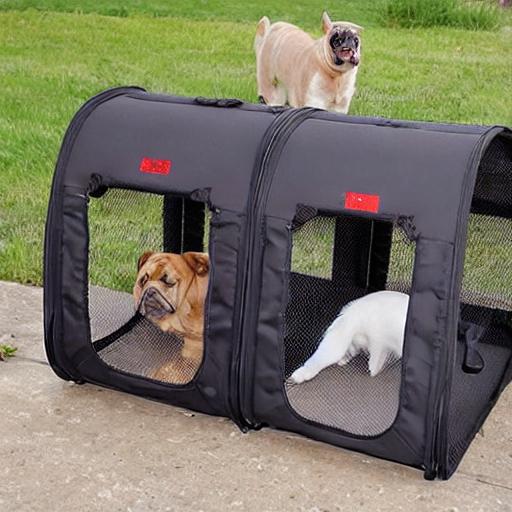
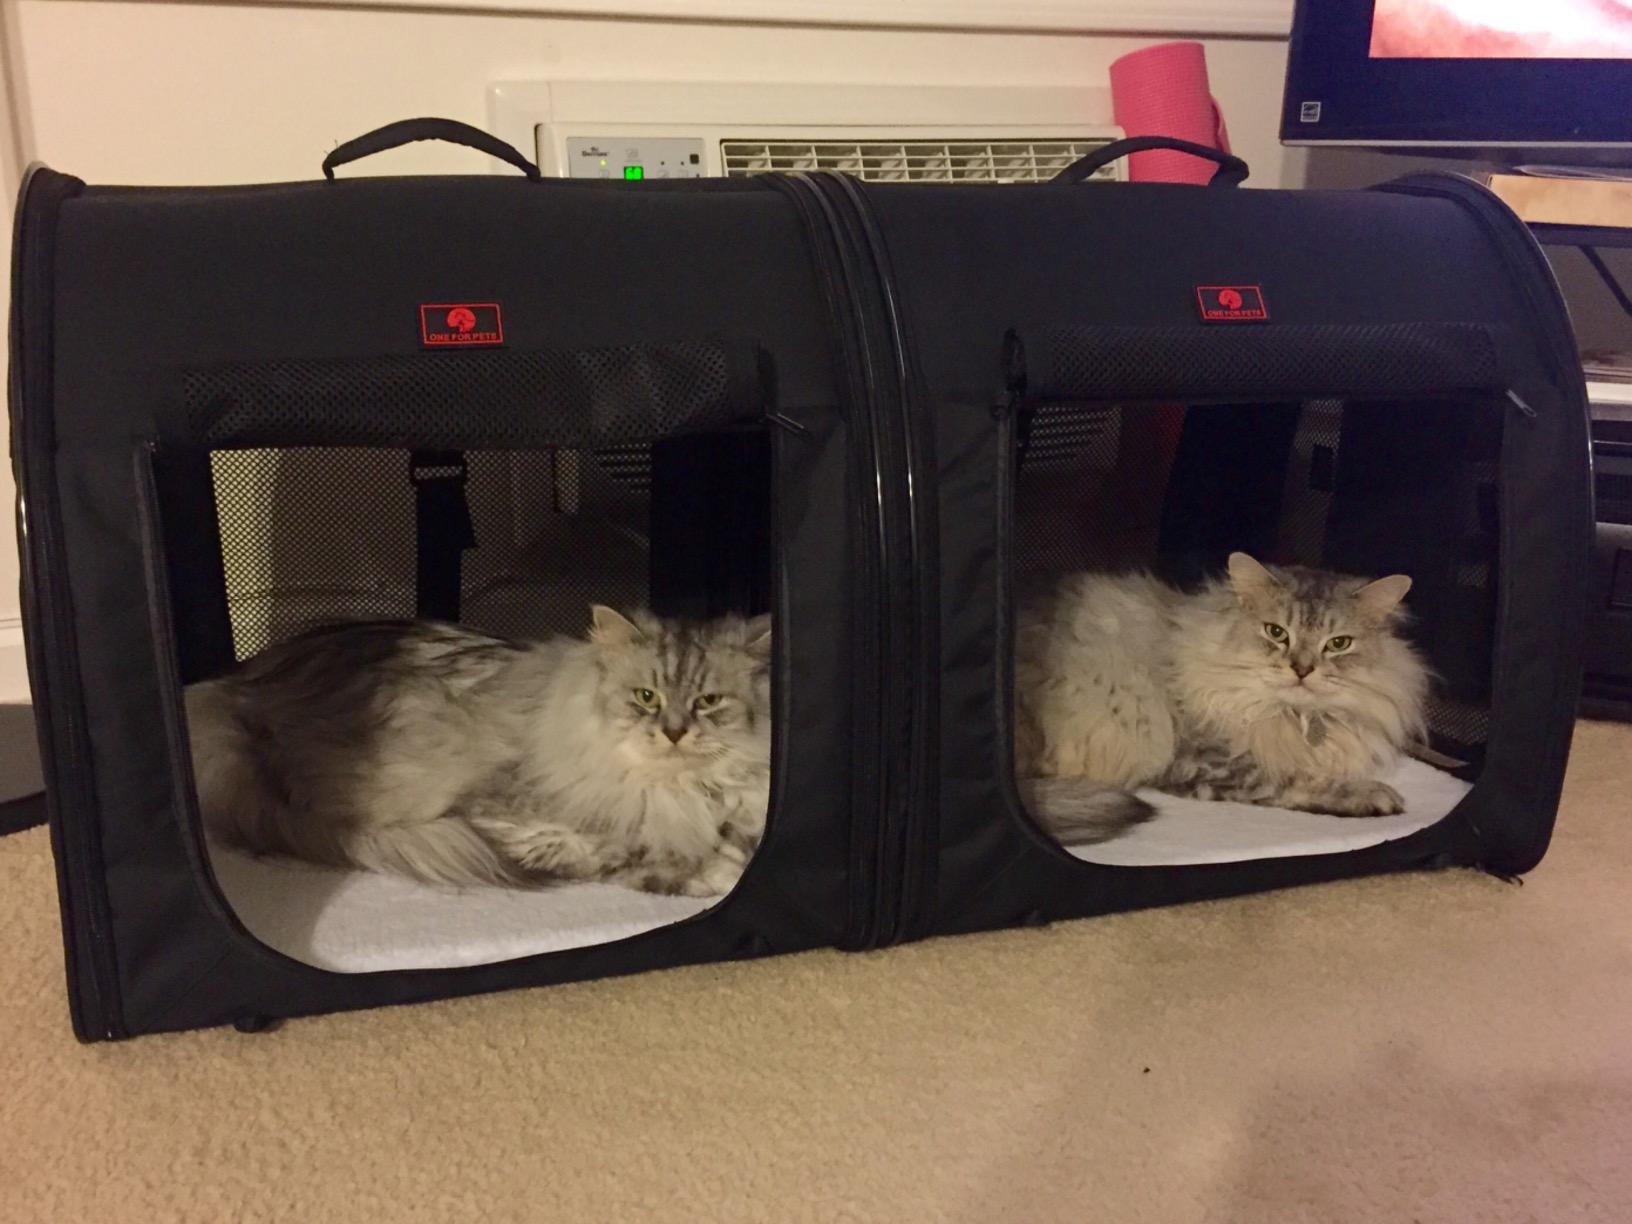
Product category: items_kennel
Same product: no